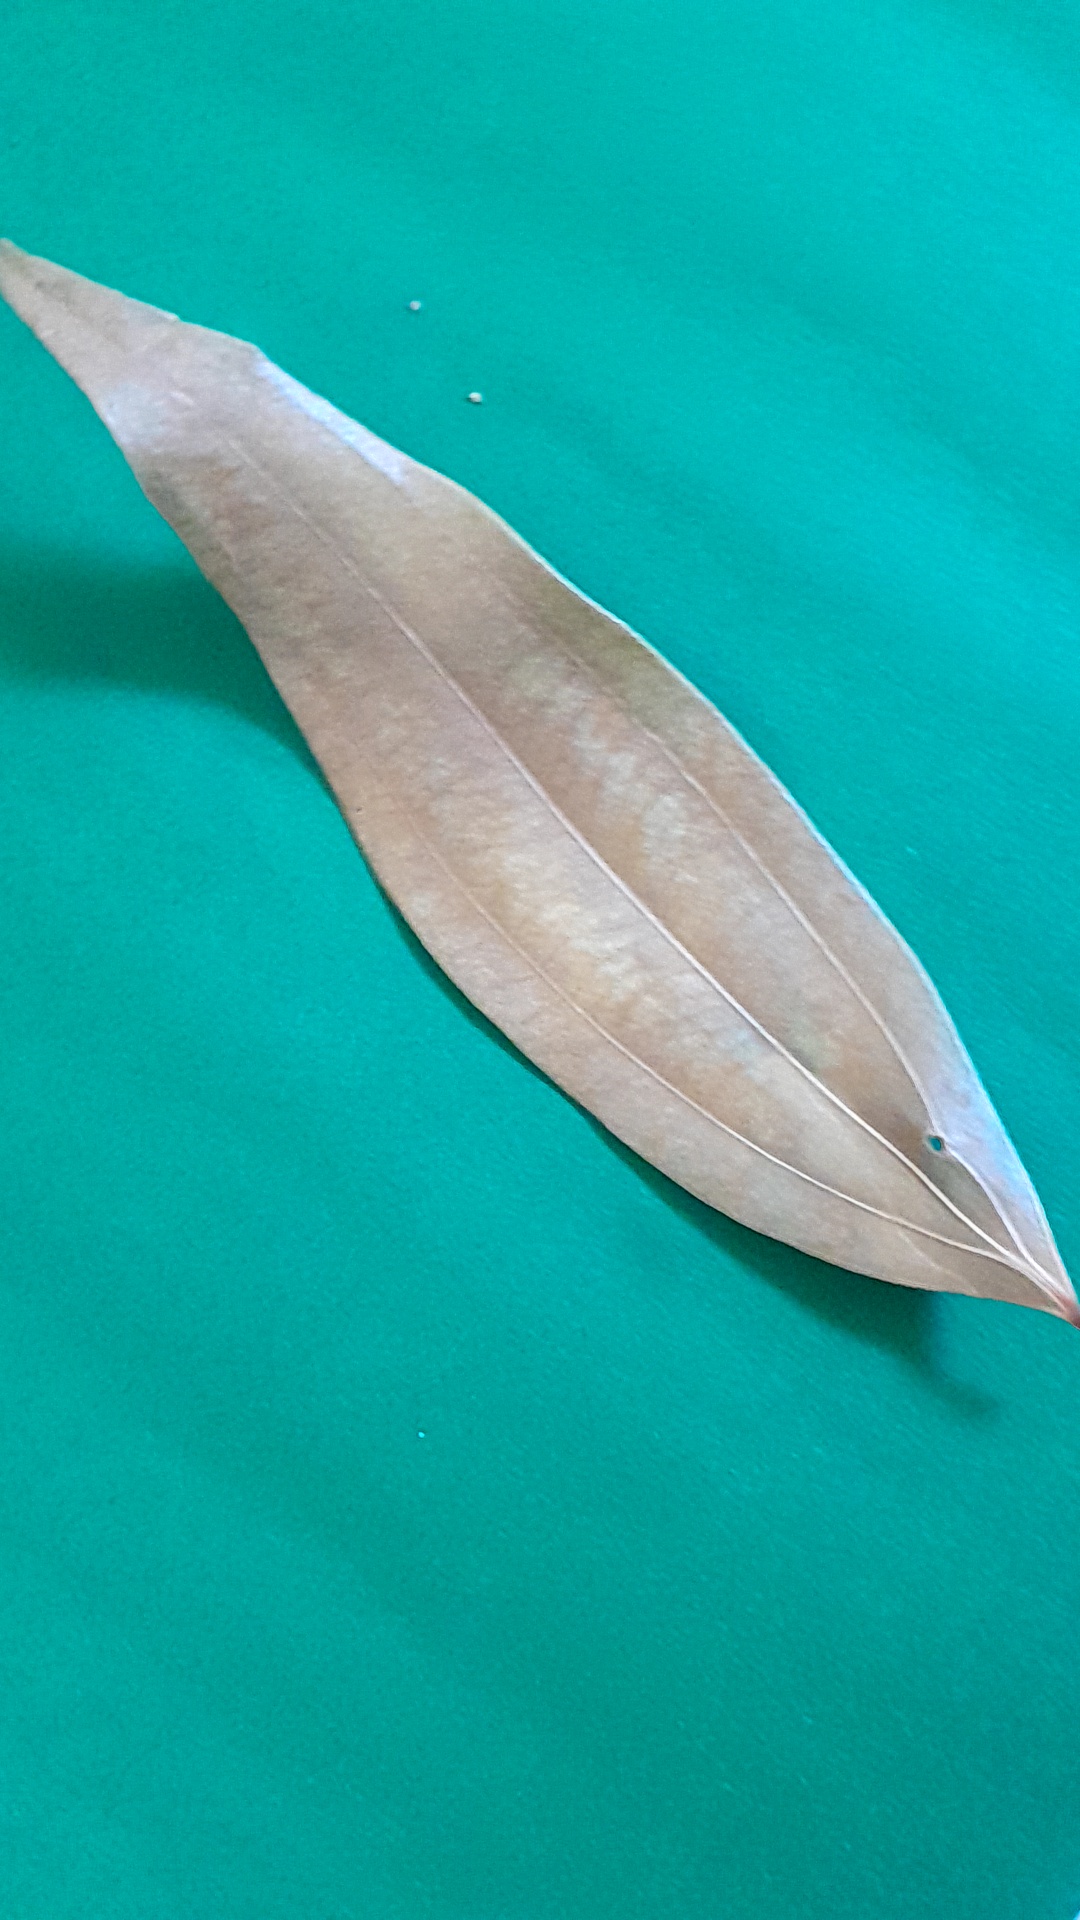
Label: Dry Leaf